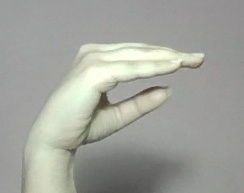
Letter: jeem